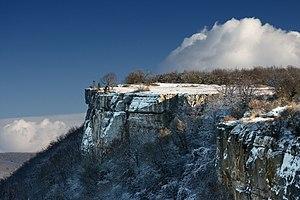
Çufut Qale, en Crimée.